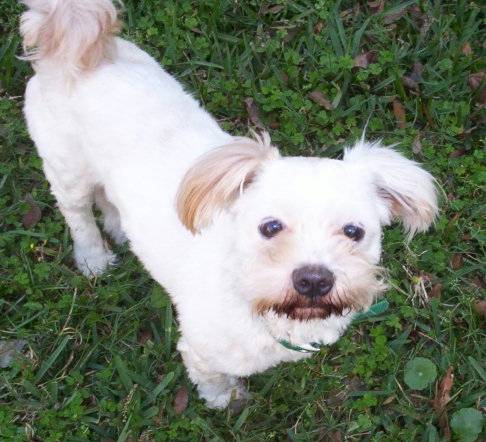
Label: dog